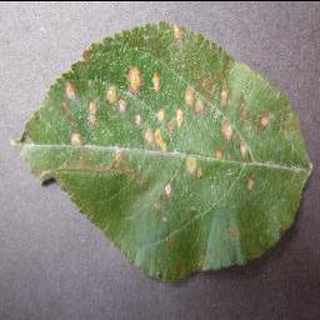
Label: apple_cedar_apple_rust